Marbella

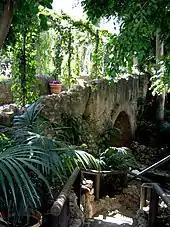
Remains of the Roman bridge of Marbella

As most of the montane and wilderness areas around Marbella are under the management and protection of the central government, a great biodiversity is still thriving, with numerous endemic trees and plants, including chestnut and cherry trees, fir trees, Aleppo, Monterrey and maritime pines, pinyons, and ferns. The fauna is rich, with nearly 300 observed species of birds, including large raptors such as the lammergeier, cinereous (black), Egyptian, and Eurasian and Rüppell's griffon vultures, osprey, booted, Bonelli's and golden eagles, as well as buzzards, goshawks, harriers, kites, sparrowhawks and snake-eagles; owls include the Eurasian eagle-owl, little owl, long-eared owl and the tawny owl. Over 50 species of sea and shorebirds can be seen, in addition to some 20-30 species of ducks, swans, geese and other waterfowl. Greater and (occasionally) lesser flamingoes may be observed. Around 40 different mammals, including Iberian ibex, the rare Iberian lynx, badger, red deer, fallow deer, roe deer, genets, hedgehogs, marbled polecat, red fox, river otter, stone marten and wild boar, in addition to free-ranging (some feral) groups of goats, horses, donkeys, cattle, and sheep, as well as potentially destructive feral dogs and cats. Around 50 reptiles and amphibians, and nearly 100 fish species, both marine and freshwater, can be found.